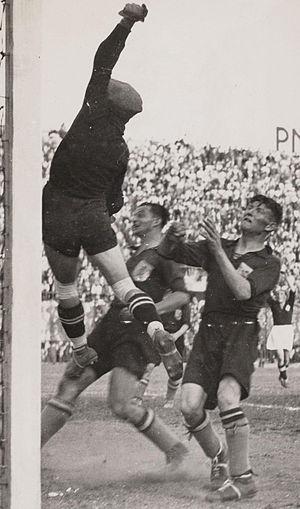
L'équipe de Suisse de football participe à sa première Coupe du monde de football lors de l'édition 1934 qui se tient dans le royaume d'Italie du 27 mai 1934 au 10 juin 1934.